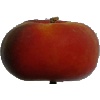
Label: Nectarine Flat 1